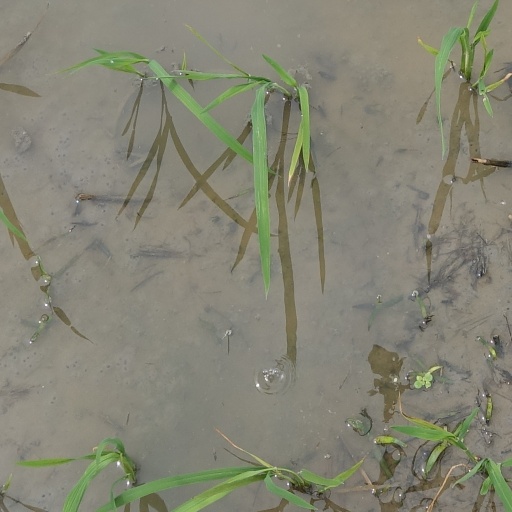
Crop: rice